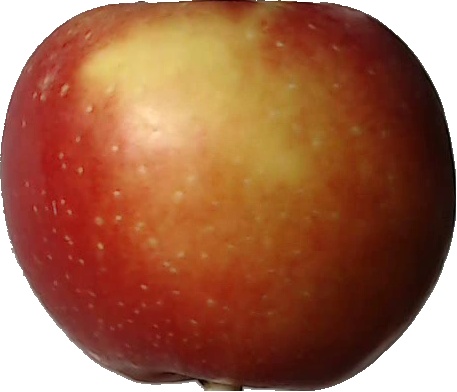
Label: apple_braeburn_1